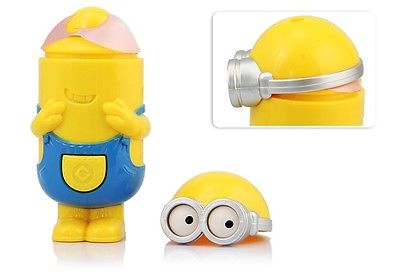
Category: fan